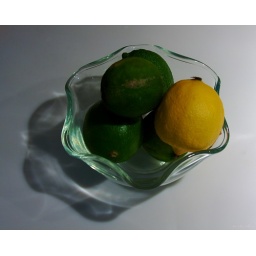
Lemons and limes are in the kitchen :)5/25: decided that the white balance was way too off in this. Improved and replaced!